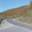
Label: road